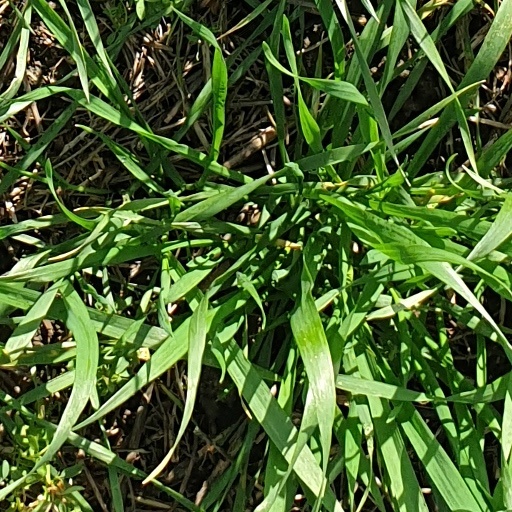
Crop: wheat